Ficus obliqua

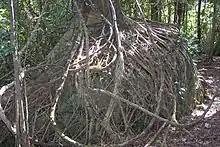
A growing specimen that has begun as a lithophyte and has increasing numbers of roots reaching the ground, Watagan Mountains

Figs have an obligate mutualism with fig wasps (Agaonidae); figs are only pollinated by fig wasps, and fig wasps can only reproduce in fig flowers. Generally, each fig species depends on a single species of wasp for pollination. The wasps are similarly dependent on their fig species to reproduce. The assumption that fig species are usually pollinated by just one species of fig wasp has been challenged by the discovery of cryptic species complexes among what was previously thought to be single species of fig wasps. "Ficus obliqua" is pollinated by two species of fig wasp—"Pleistodontes greenwoodi" and "P. xanthocephalus".